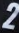
Number: 2